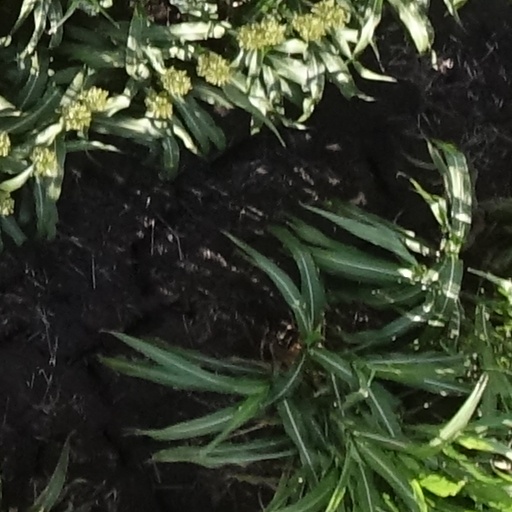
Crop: sorghum